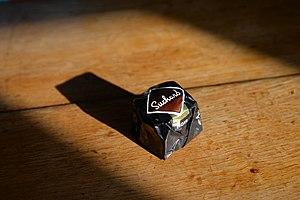
Le rocher de chocolat noir de marque Suchard.
Chocolat Suchard était une entreprise agroalimentaire suisse fondée en 1826 par Philippe Suchard, spécialisée dans la confiserie, et plus particulièrement dans la transformation du cacao pour l'élaboration de chocolats. Elle vendait ses produits sous la marque commerciale Suchard.